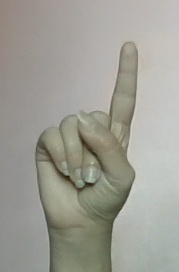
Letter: bb